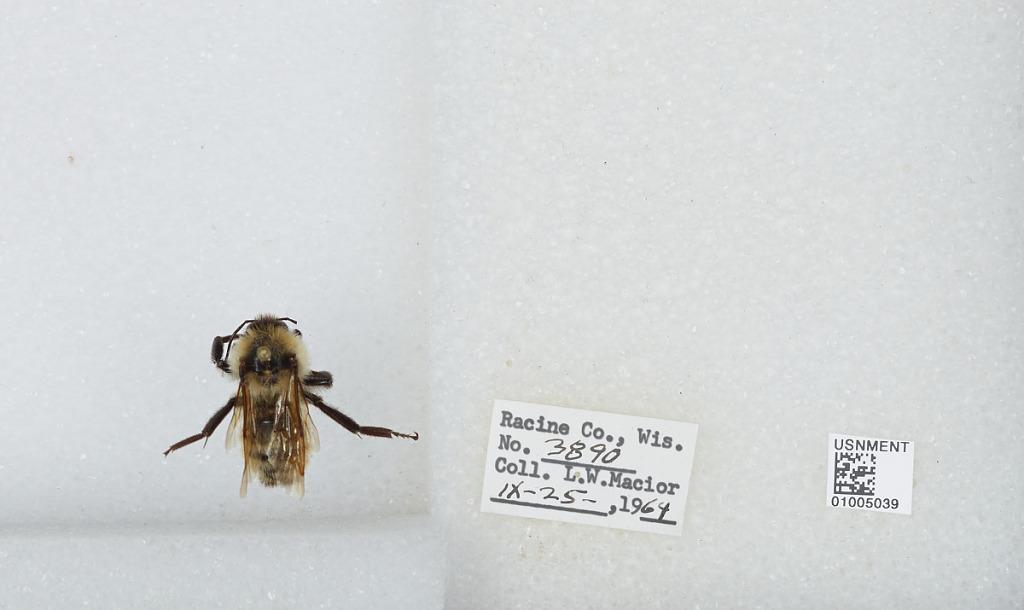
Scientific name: Bombus (Fervidobombus) fervidus fervidus (Fabricius)
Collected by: L. Macior
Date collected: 1964-9-25
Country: United States
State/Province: Wisconsin
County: Racine
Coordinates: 42.78, -87.76